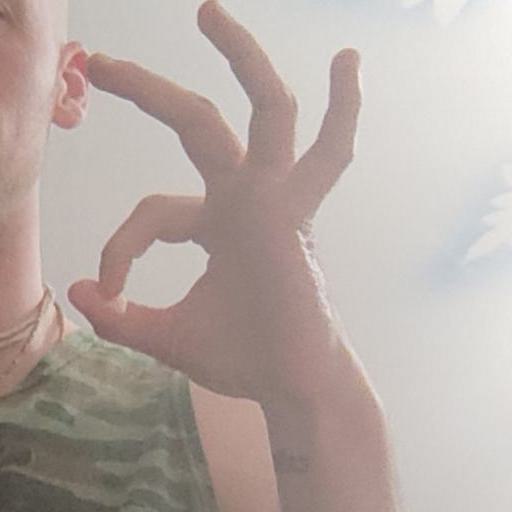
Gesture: ok